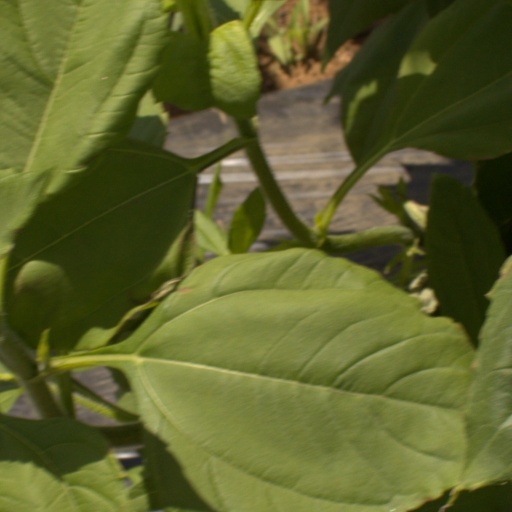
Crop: Jerusalem artichoke